Serkan Kırıntılı

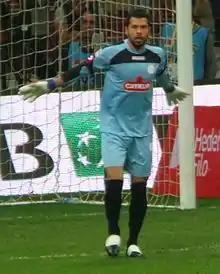
Serkan Kırıntılı with Çaykur Rizespor in 2013

Serkan Kırıntılı (born 15 February 1985) is a Turkish professional footballer who plays as a goalkeeper.